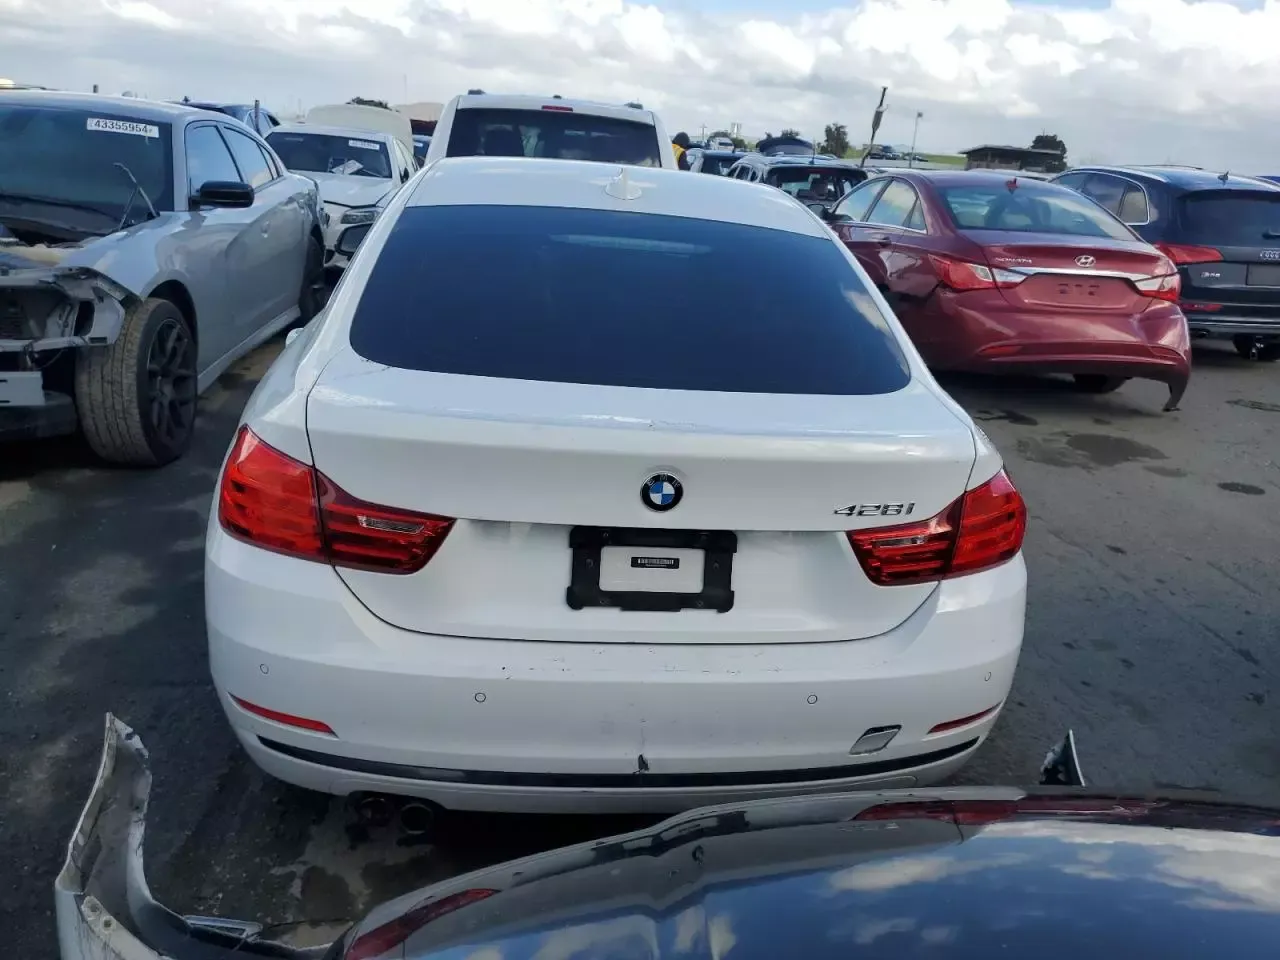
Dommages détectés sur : pare-choc arrière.
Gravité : mineur